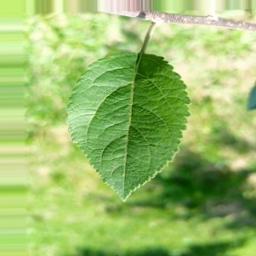
Label: Healthy